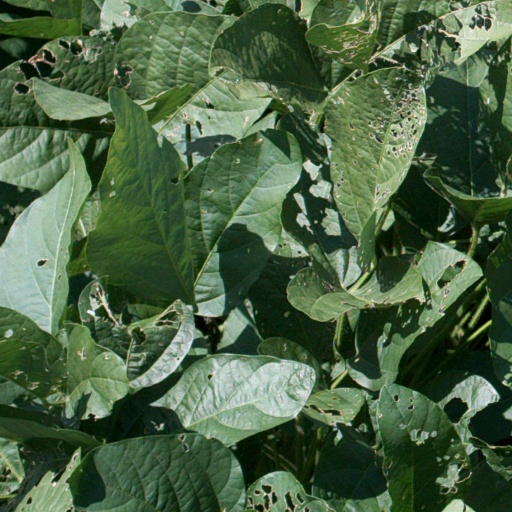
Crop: soybean